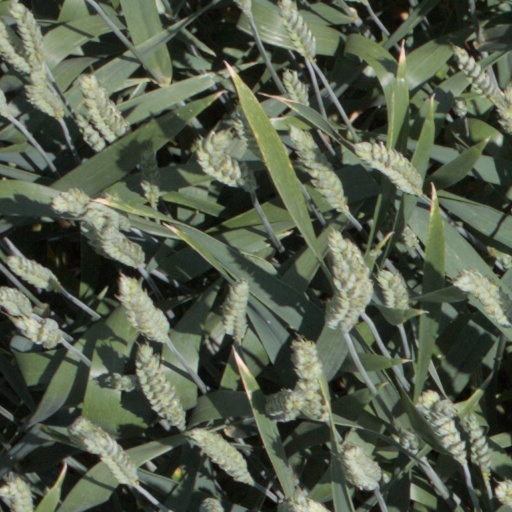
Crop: wheat